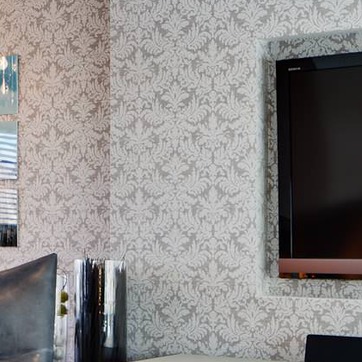
Material: wallpaper